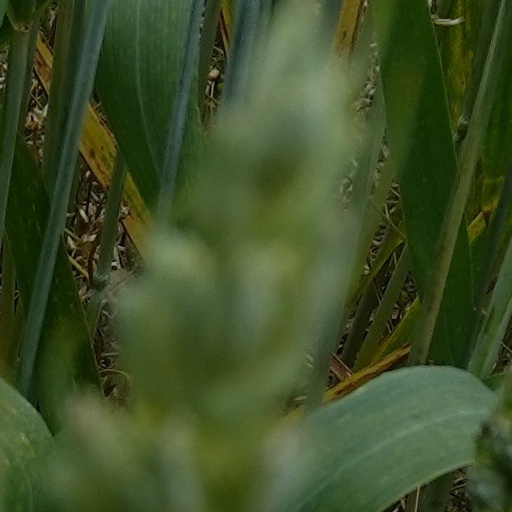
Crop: wheat